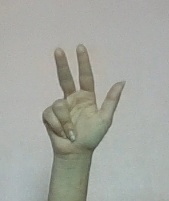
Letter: al